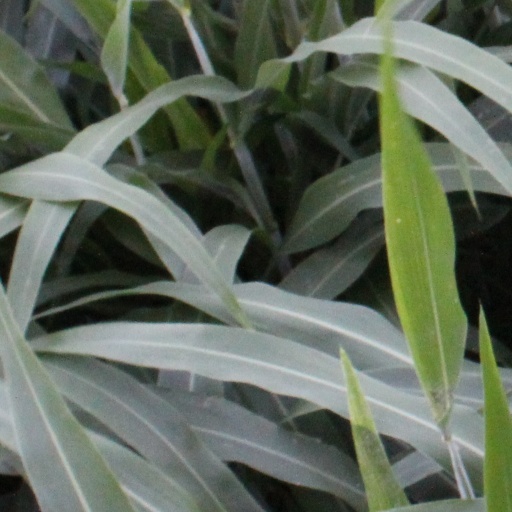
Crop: sorghum